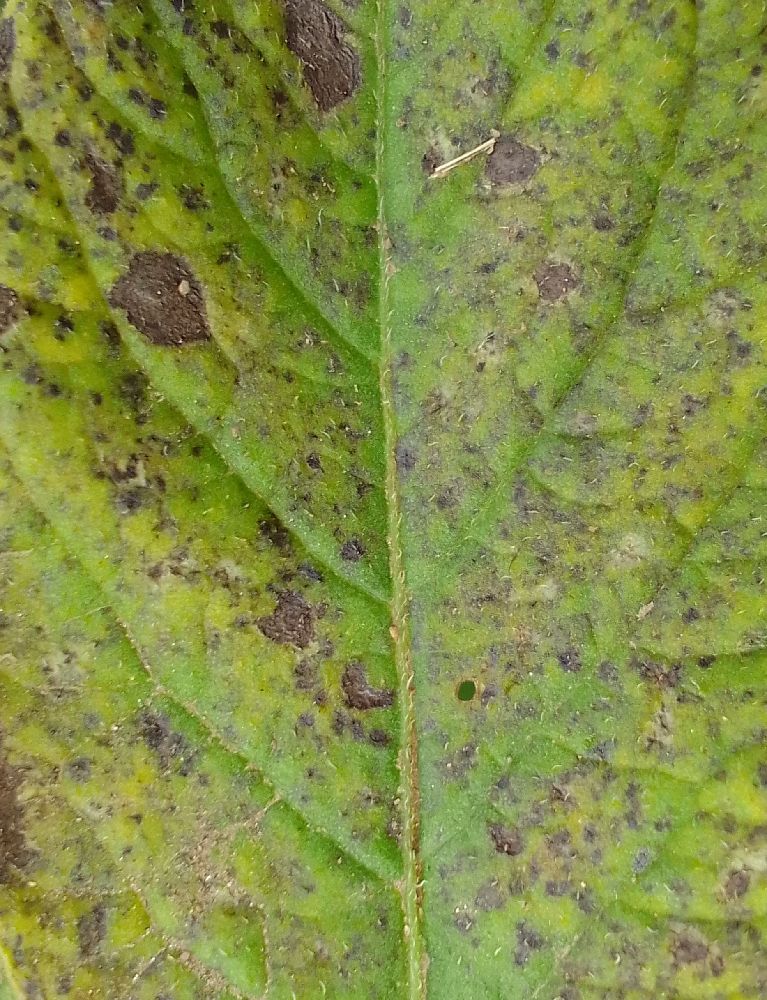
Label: Early blight